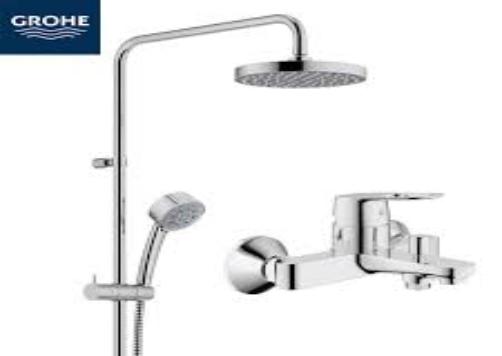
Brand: grohe
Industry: Necessities